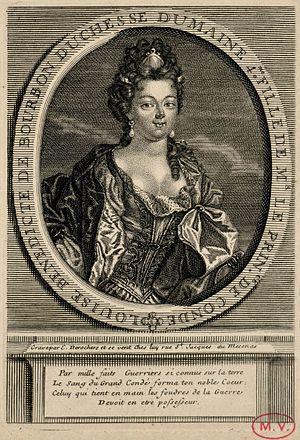
Anne-Louise-Bénédicte de Bourbon dite « Mademoiselle d’Enghien » puis « Mademoiselle de Charolais », duchesse du Maine, est une princesse française née à Paris 8 novembre 1676 et morte dans la même ville le 23 janvier 1753. Elle fut également, par son mariage, princesse consort de Dombes.